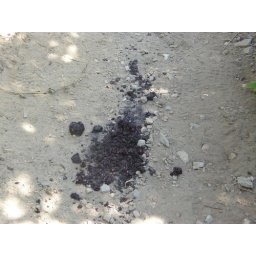
Bear scat on trail (fresh this morning - bear spotted by some). below Fryingpan Creek crossing.